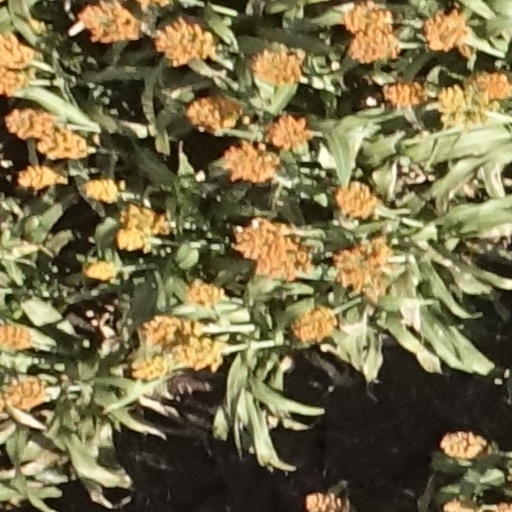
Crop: sorghum